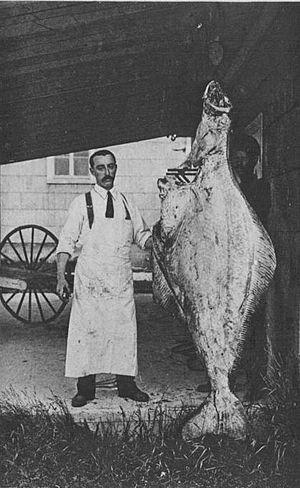
Île d'Anticosti - grand flétan